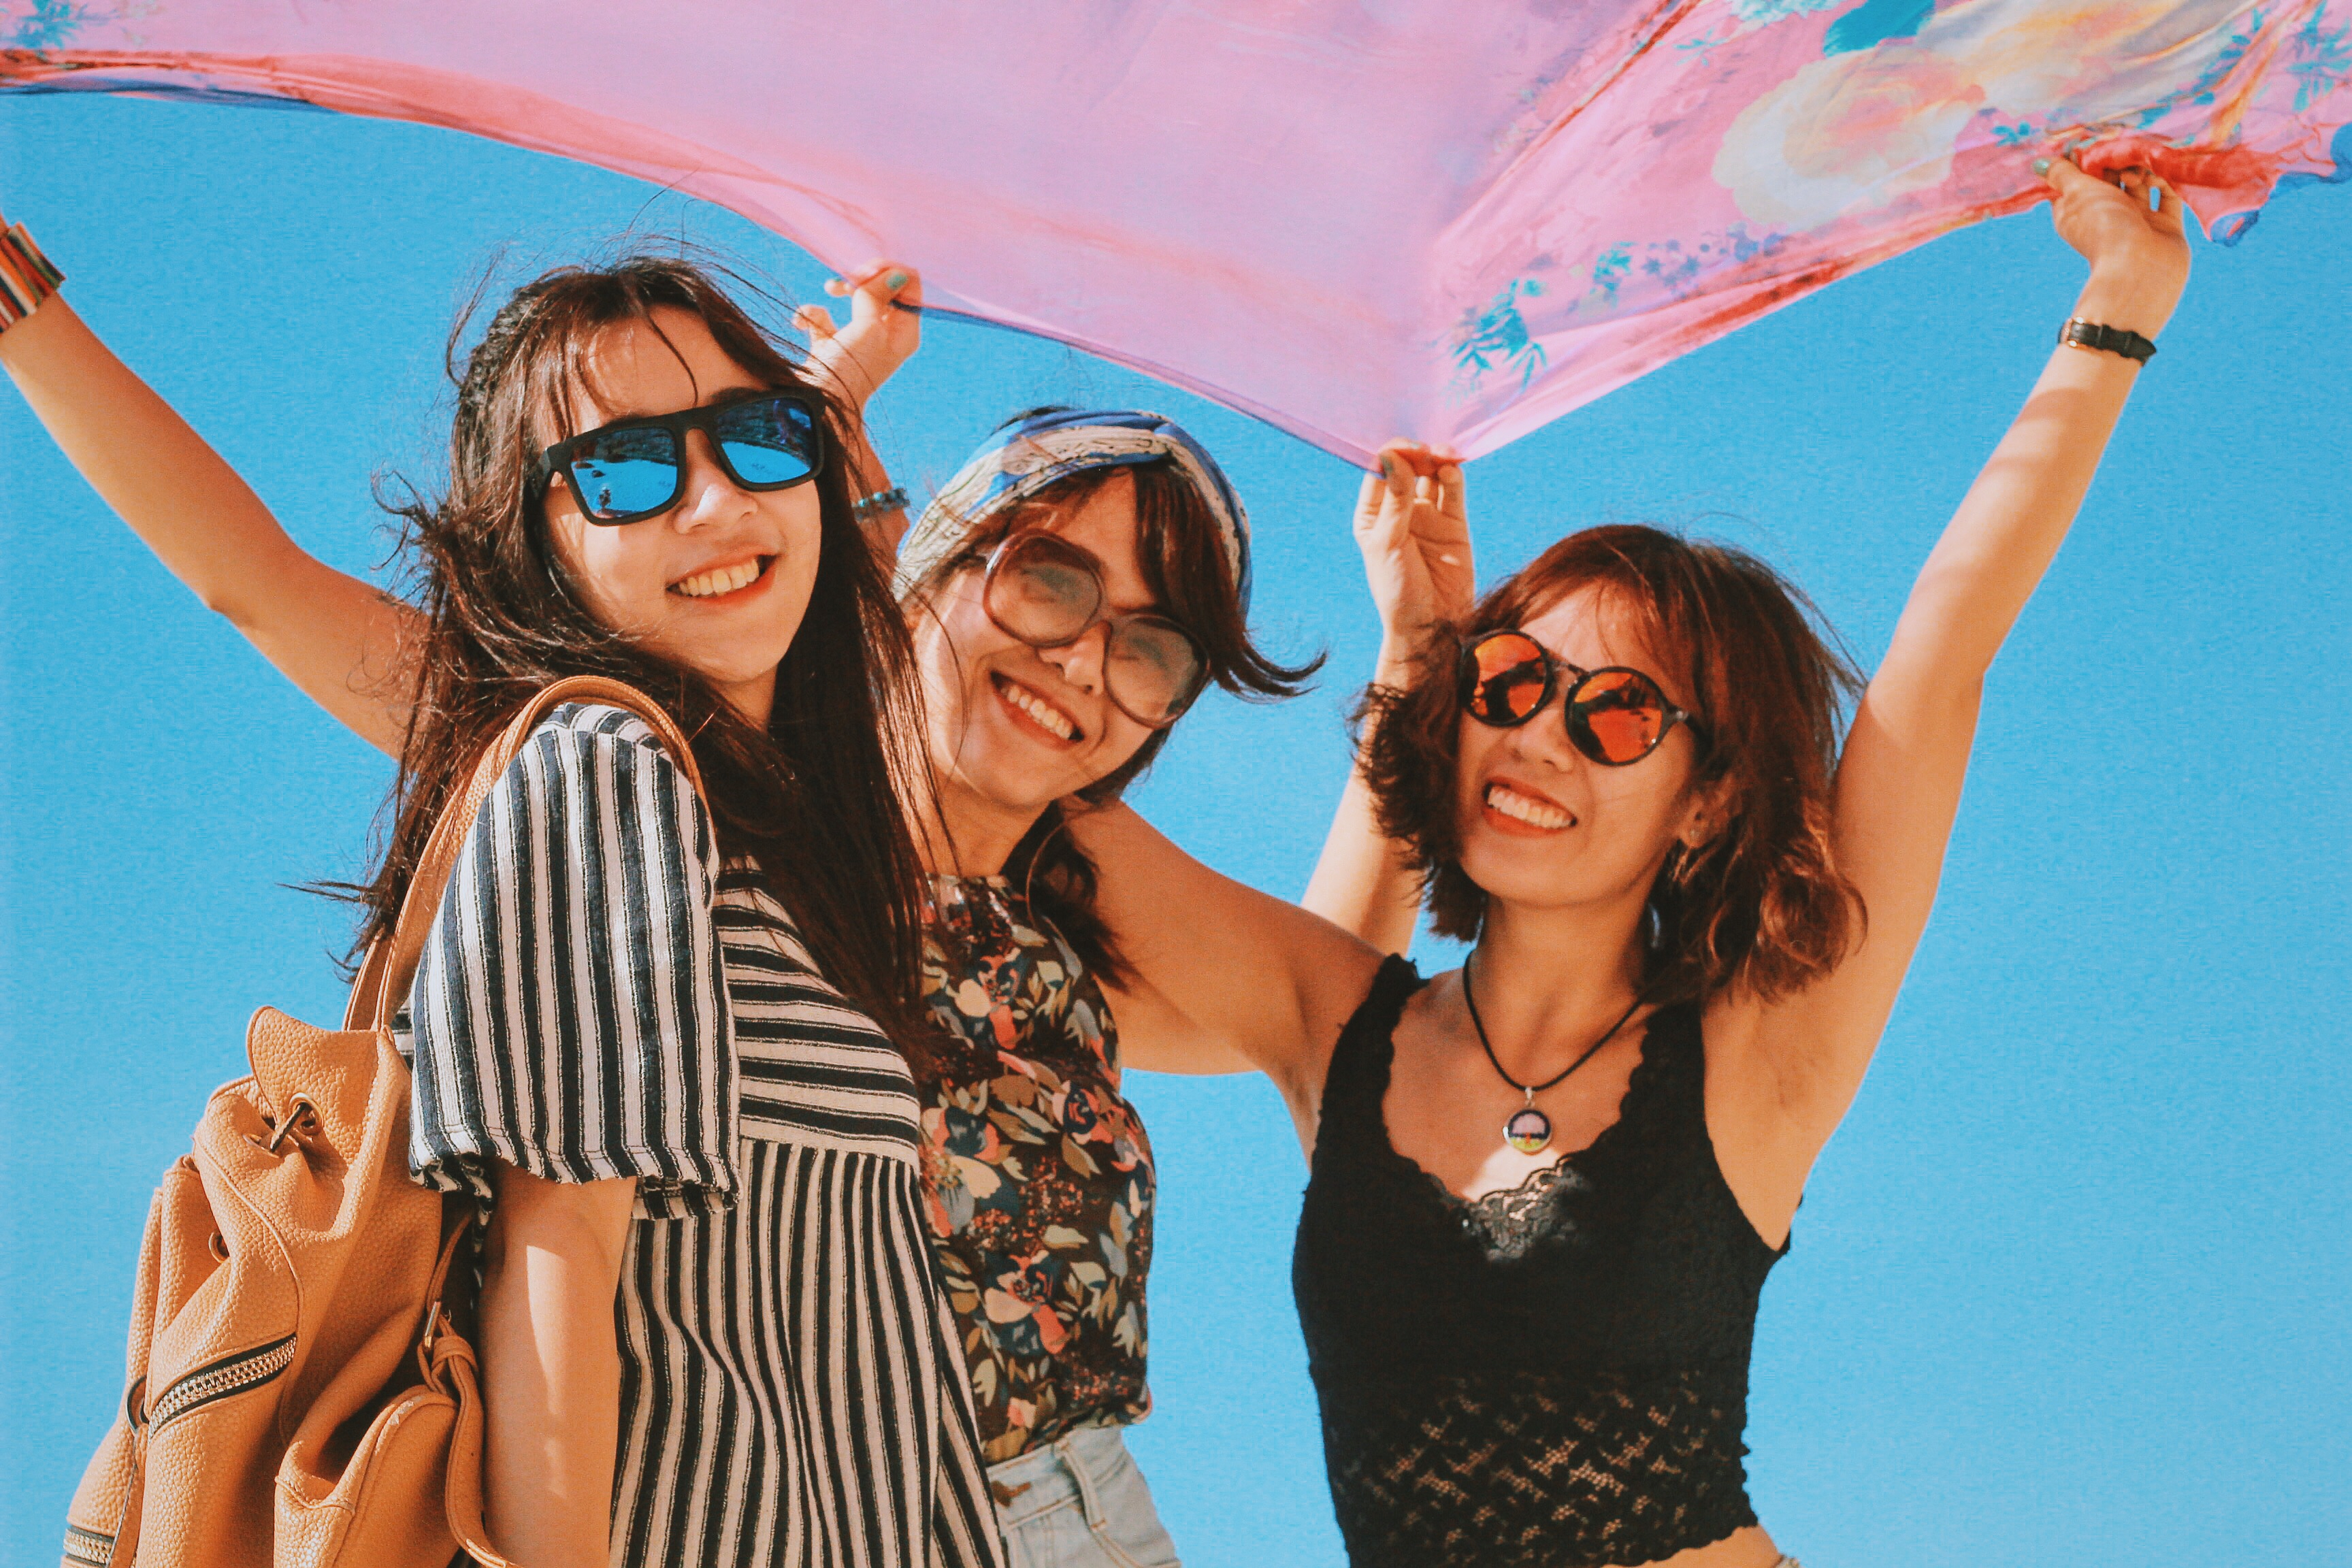
people, photography, vacation, fun, beauty, photo shoot, spring break